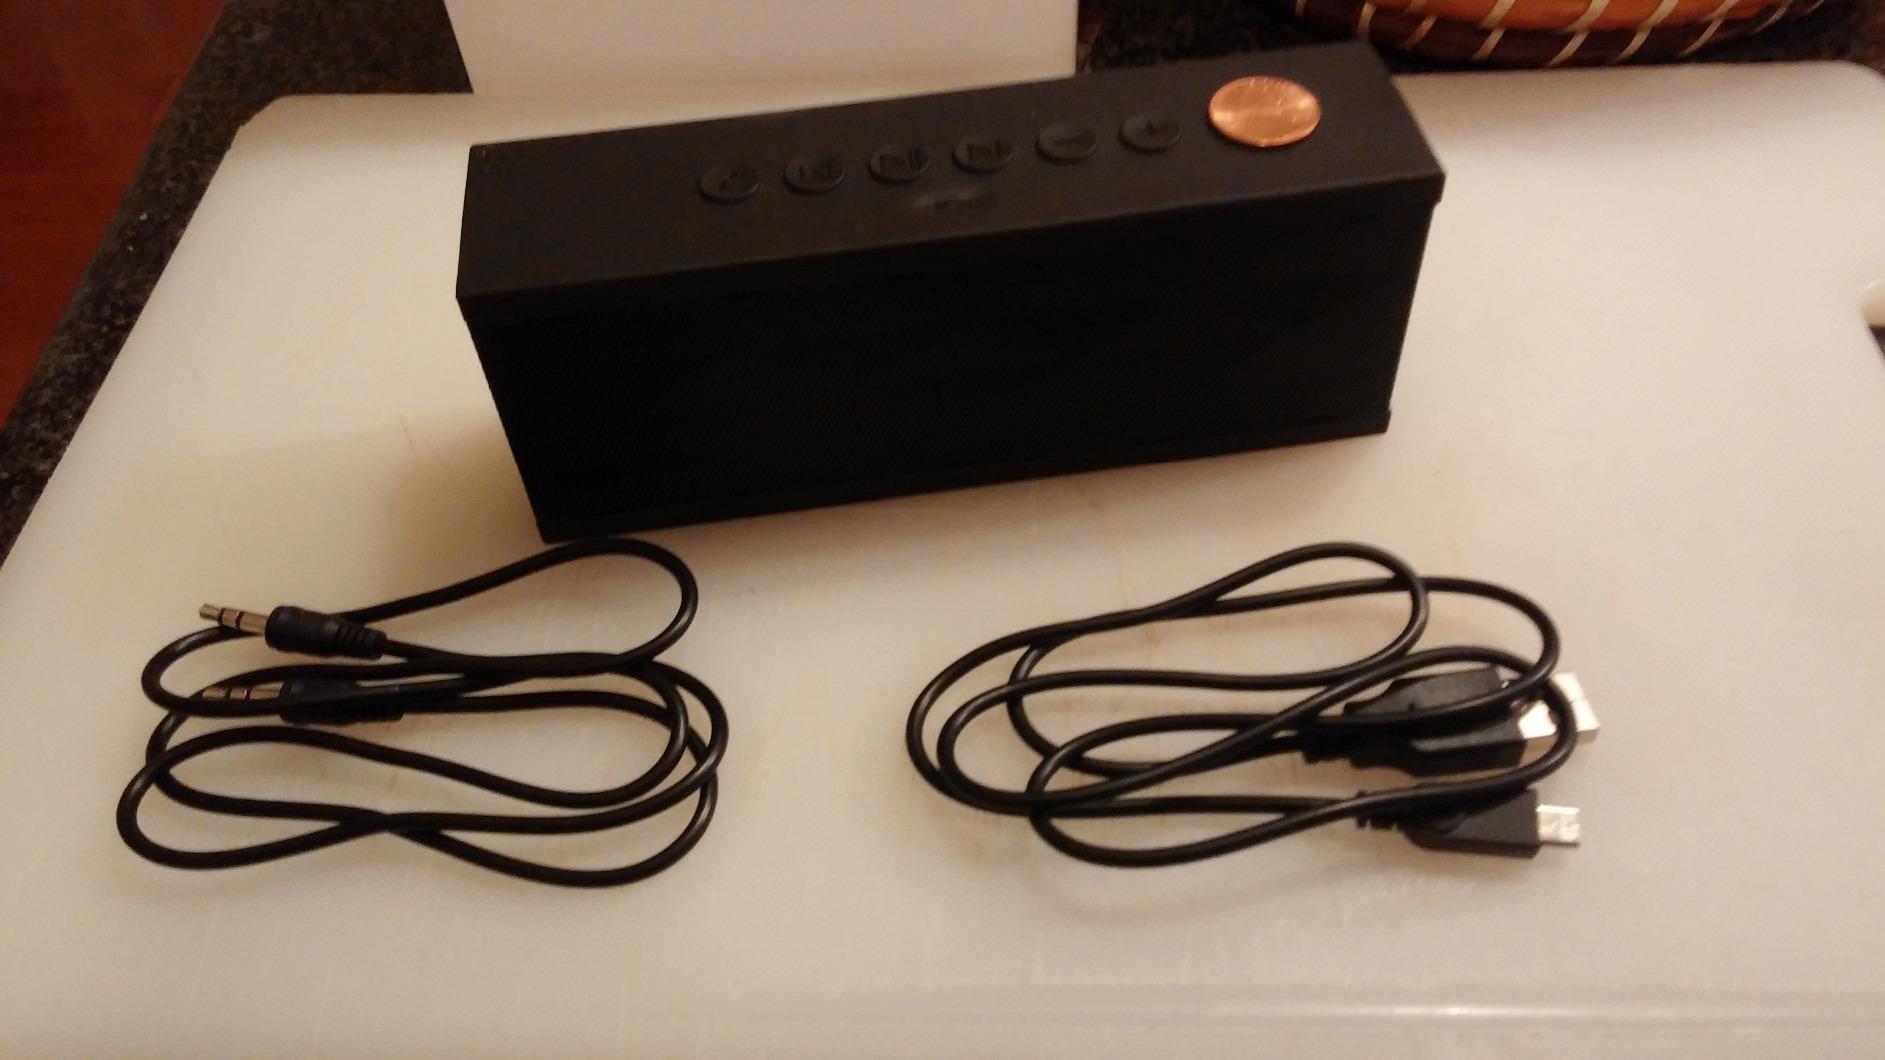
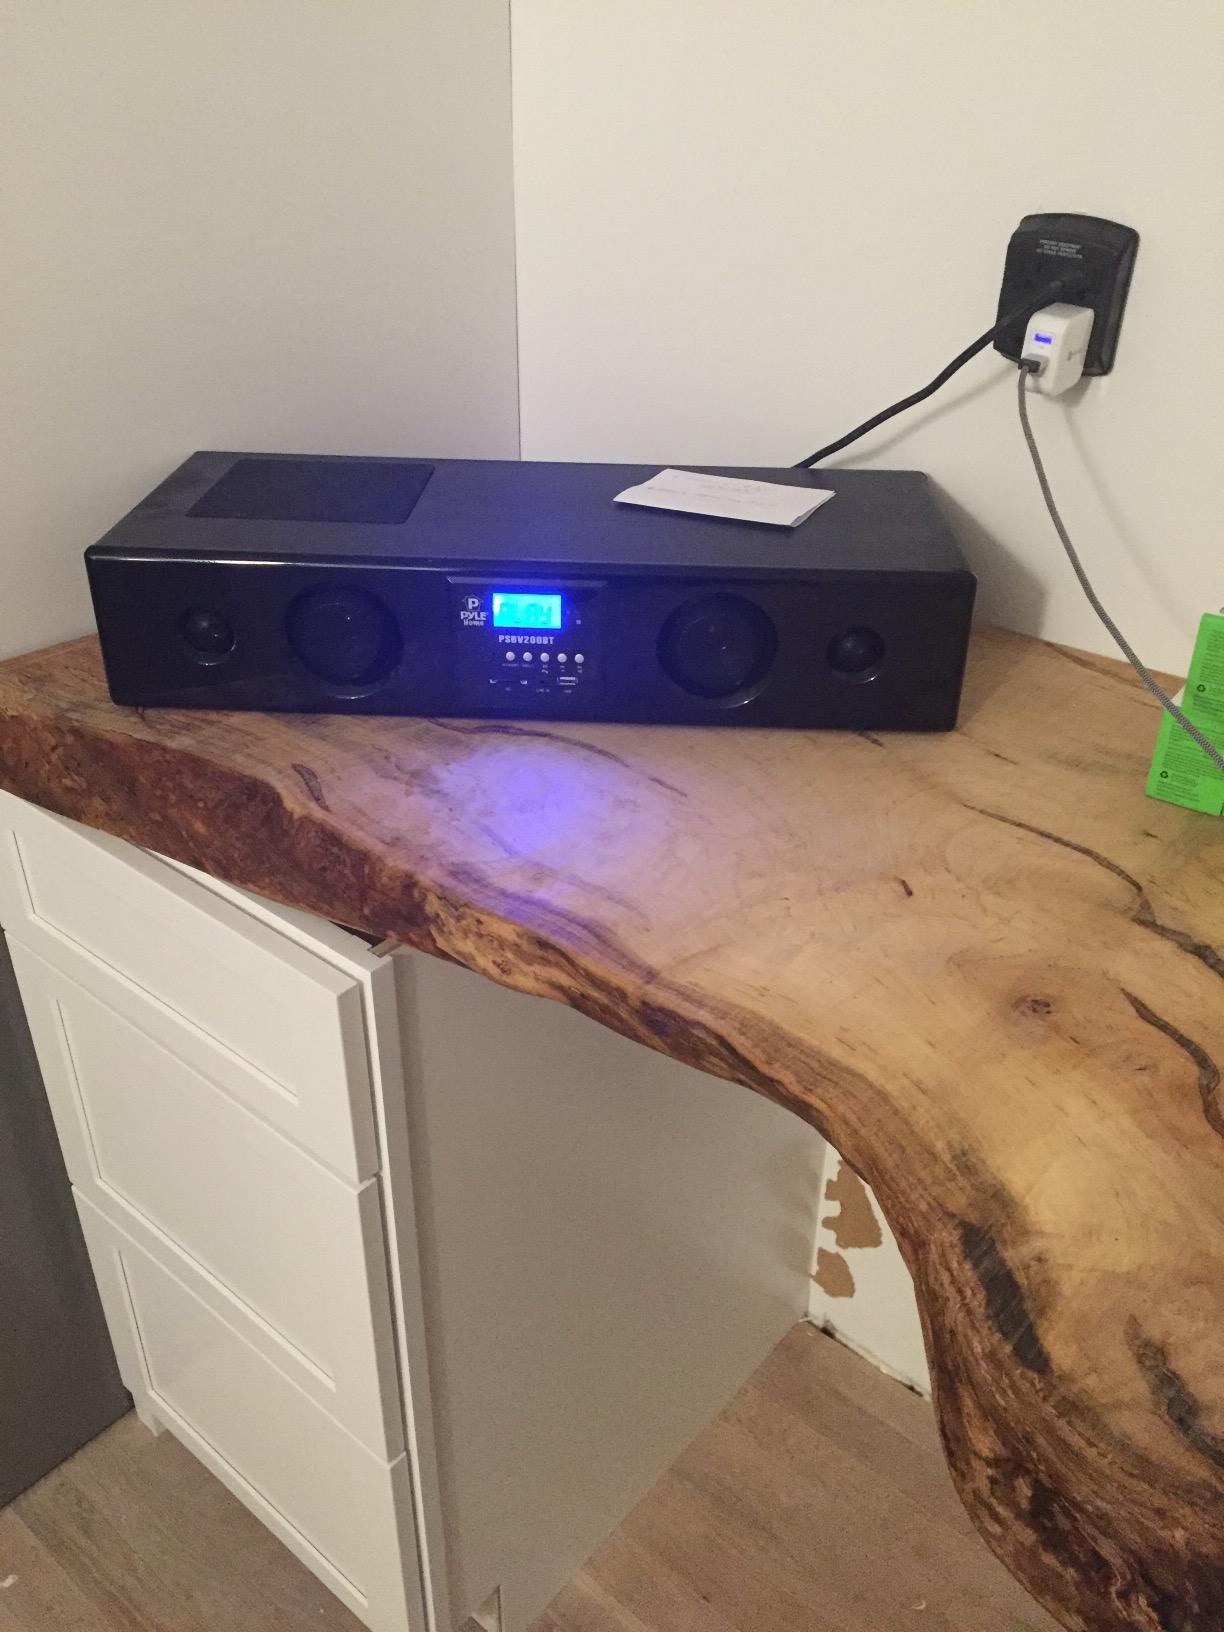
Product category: speaker
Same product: no